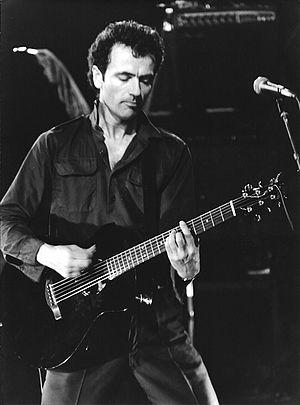
Hugh Alan Cornwell né le 28 août 1949 à Tufnell Park, dans le nord de Londres, est un auteur-compositeur-interprète et guitariste britannique. Icône du punk rock et de la new wave, il a fait partie du groupe The Stranglers de 1974 à 1990. Il poursuit depuis une carrière solo.